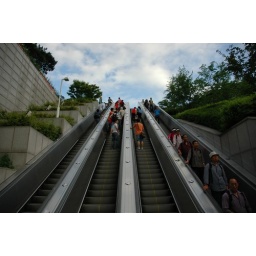
blue sky in seoul is a rare thing